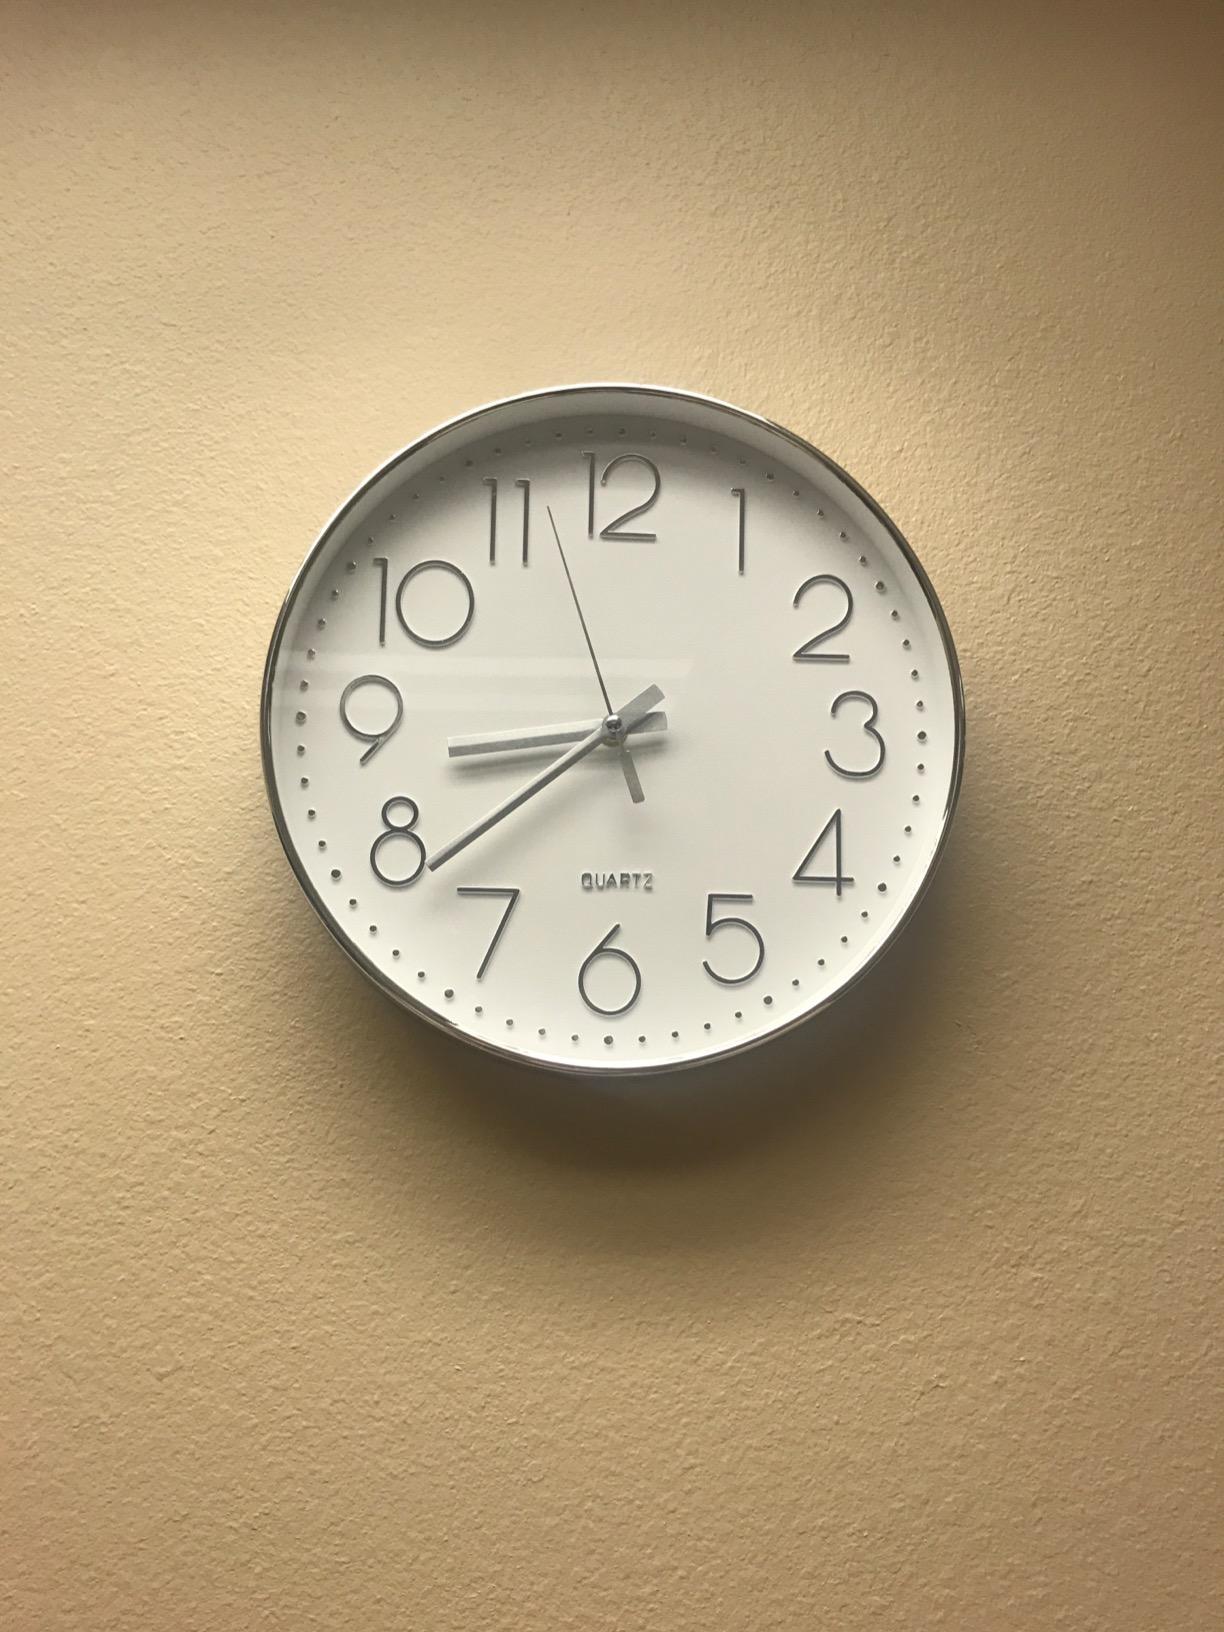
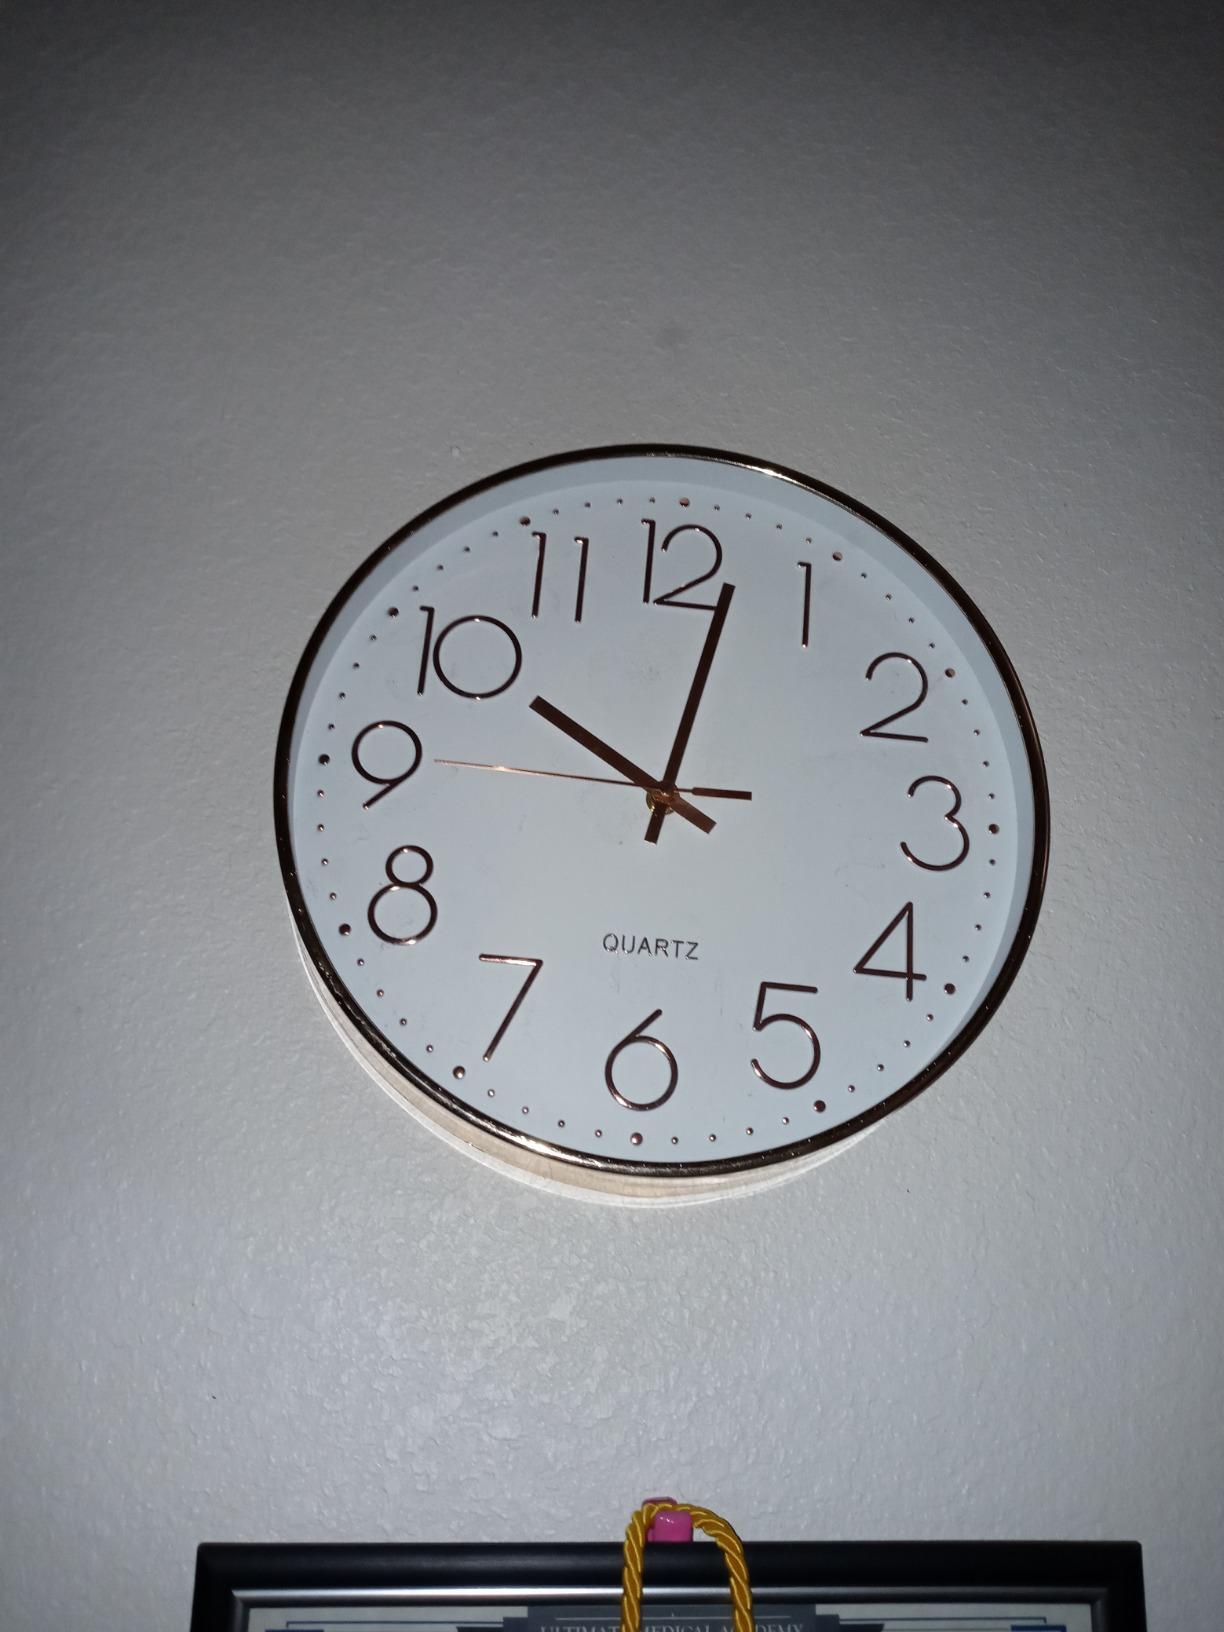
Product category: clock
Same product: no